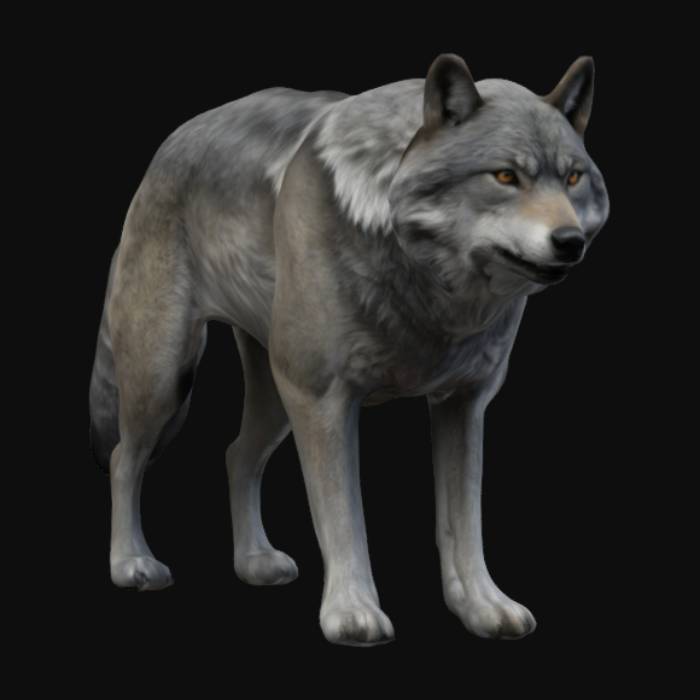
미적 점수 (1~10점): 7